Joan Cushing

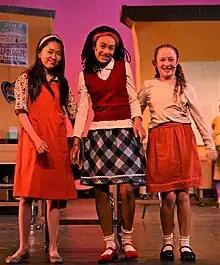
Grace and friends in musical Grace for President at the San Diego Junior Theatre in Summer 2023. Photographed by Marc Akiyama.

The Children's Theatre of Charlotte premiered two Cushing TYA musicals, "Ella's Big Chance: a Jazz Age Cinderella" in 2015, which despite its Roaring 20s costumes and jazzy dance numbers only received one run, and "Grace for President" in 2016, which also was produced elsewhere and as recently as 2023. The "Grace" musical is based on a 2008 book by author Kelly DiPucchio and illustrator LeUyen Pham. Looking at a school display featuring US presidents, Grace discovers that a woman has never held America's highest office. In response, she decides to run for president of her class. Grace's opponent is Thomas Cobb, a popular young man with a big ego. Musical numbers include "The Democracy Rap" ala the musical "Hamilton", as well as "Boys, Boys, Boys" and "My Vote Counts." According to the "River Cities Reader" review in April 2022 of the Circa '21 Dinner Playhouse's production, "Grace" delivers "important messages" about voting, using one's voice and more through fun songs and dancing and lively characters.